Malayala Manorama

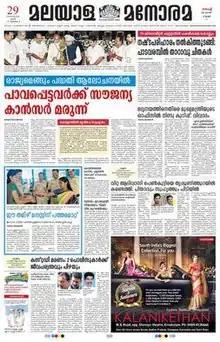
Front page of the newspaper

Malayala Manorama is a morning newspaper in Malayalam published from Kottayam, Kerala, India by the Malayala Manorama Company Limited. Currently headed by Mammen Mathew, it was first published as a weekly on 14 March 1888, and currently has a readership of over 8 million (with a circulation base of over 1.9 million copies). It is also the second-oldest Malayalam newspaper in Kerala in circulation, after "Deepika", which is also published from Kottayam. "Manorama" also publishes an online edition.